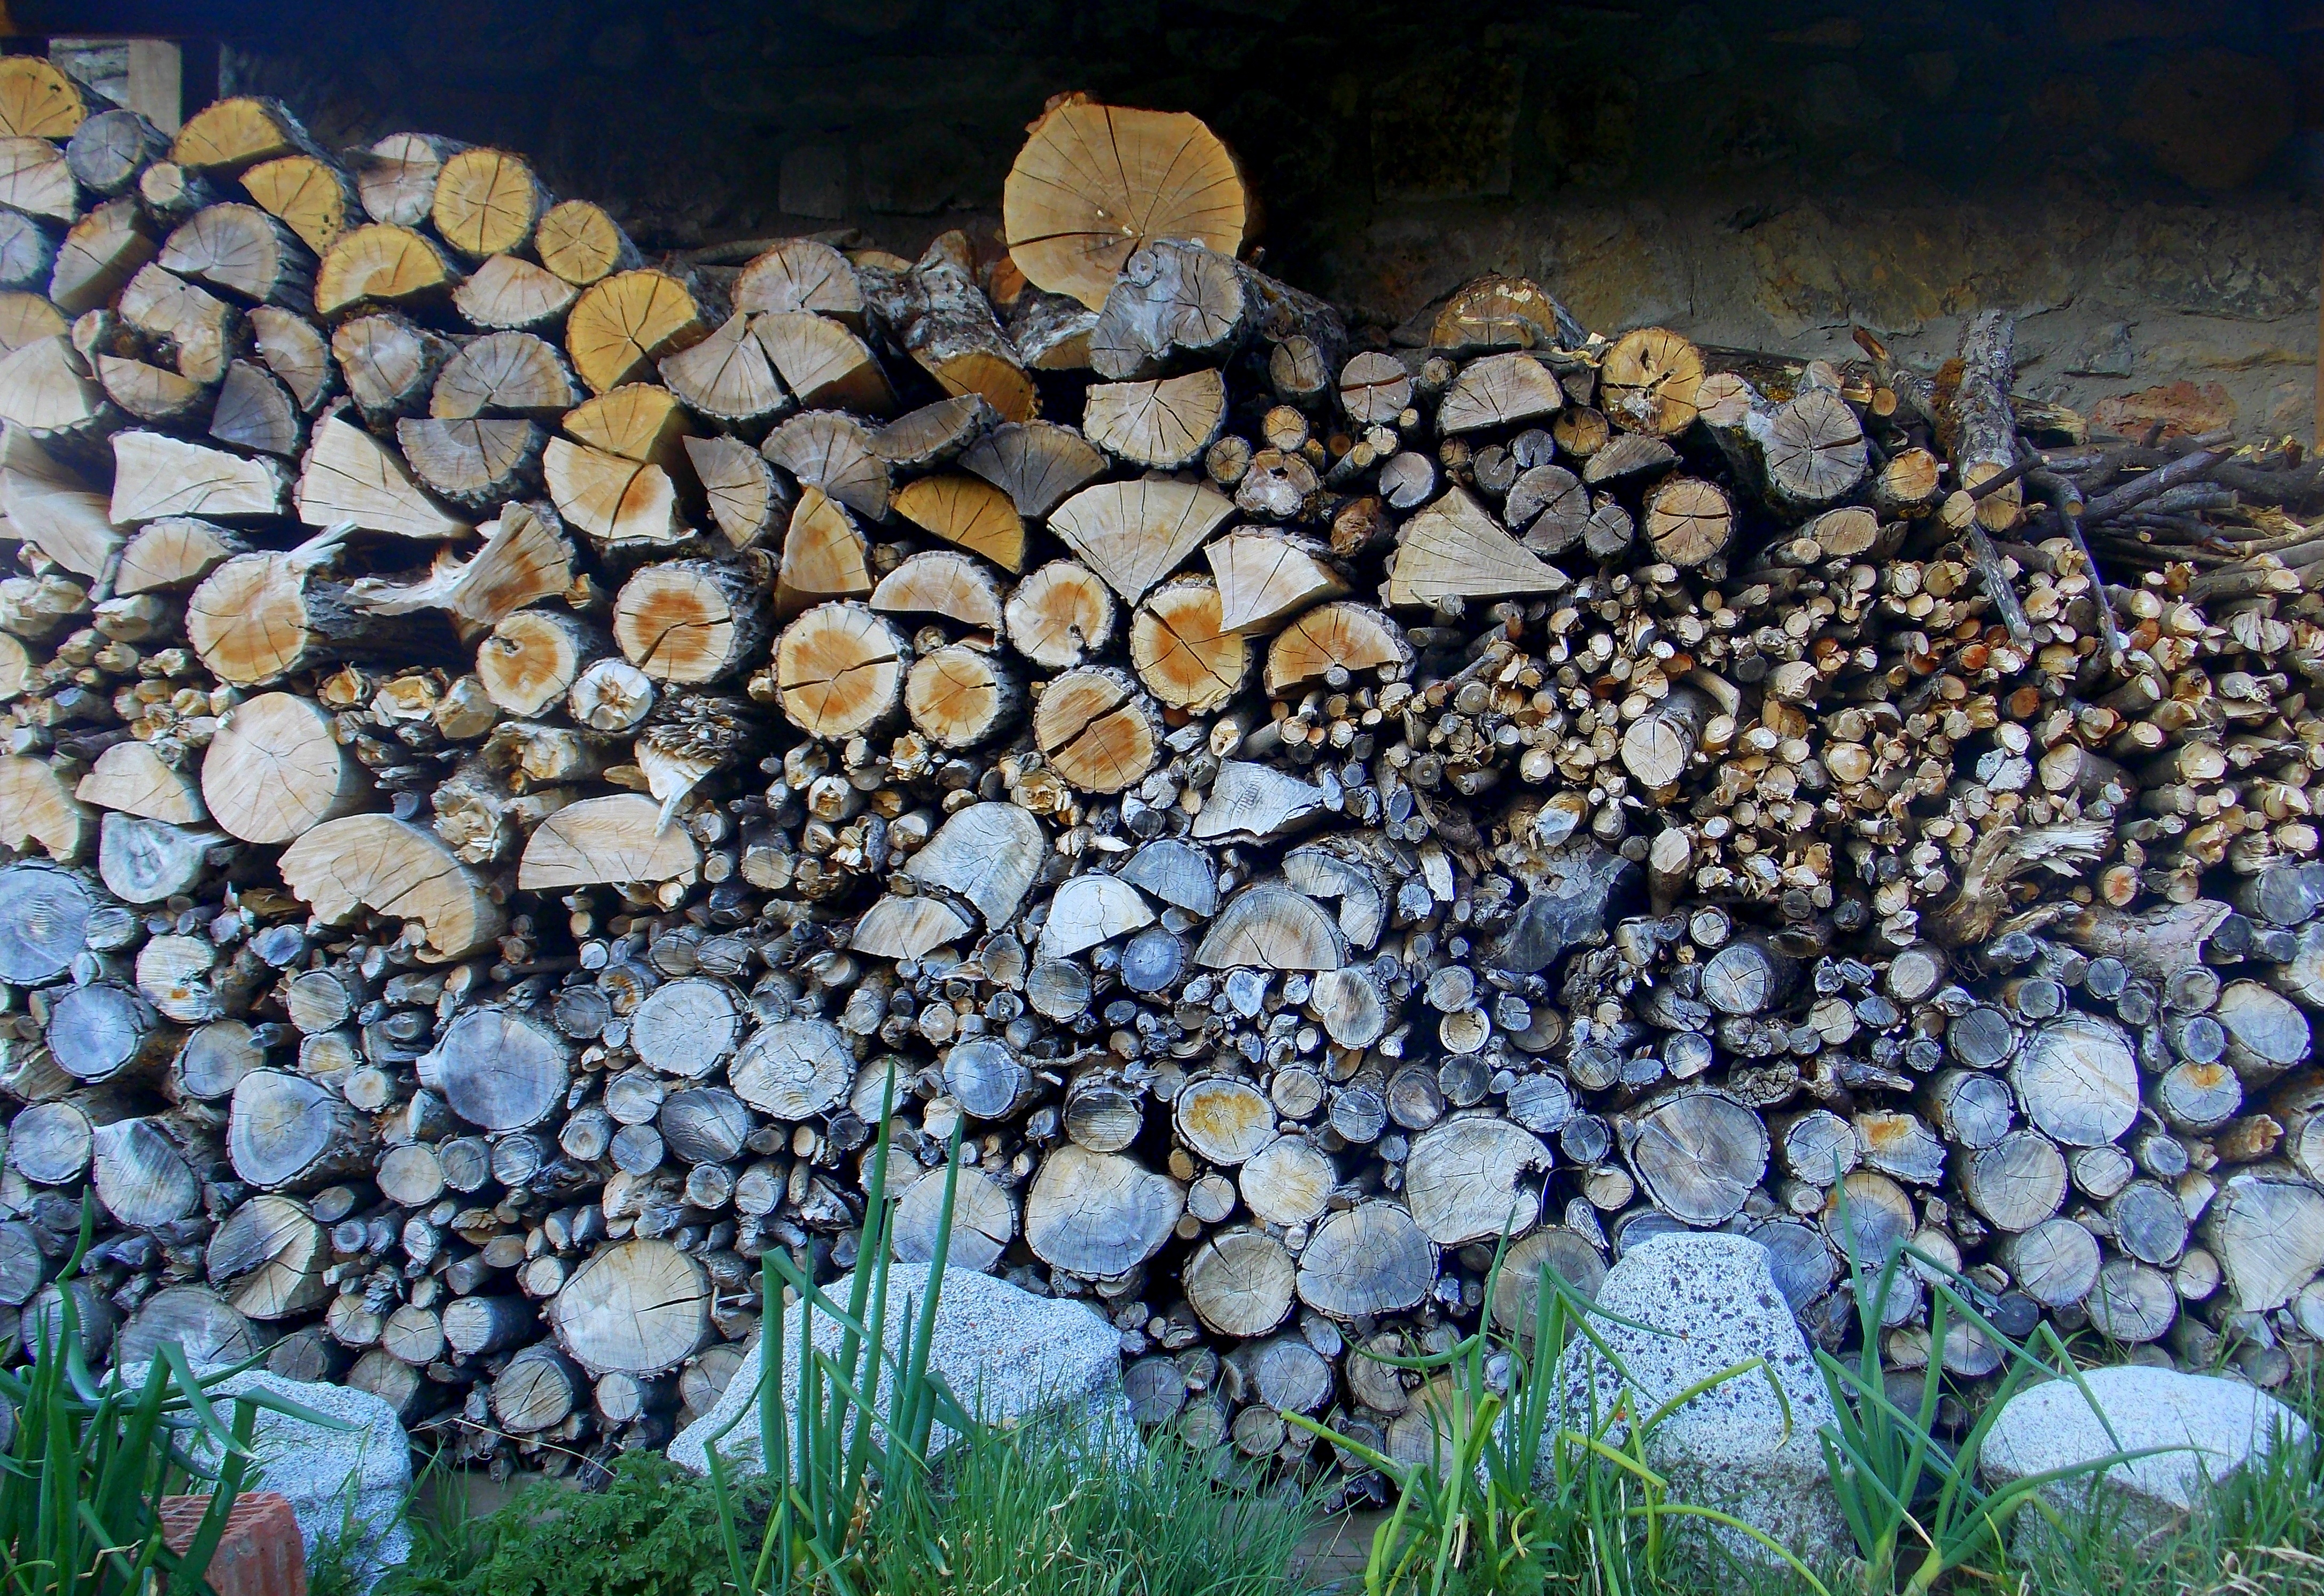
tree, rock, wood, leaf, flower, wall, pond, pebble, autumn, soil, stone wall, trunks, lena, flooring